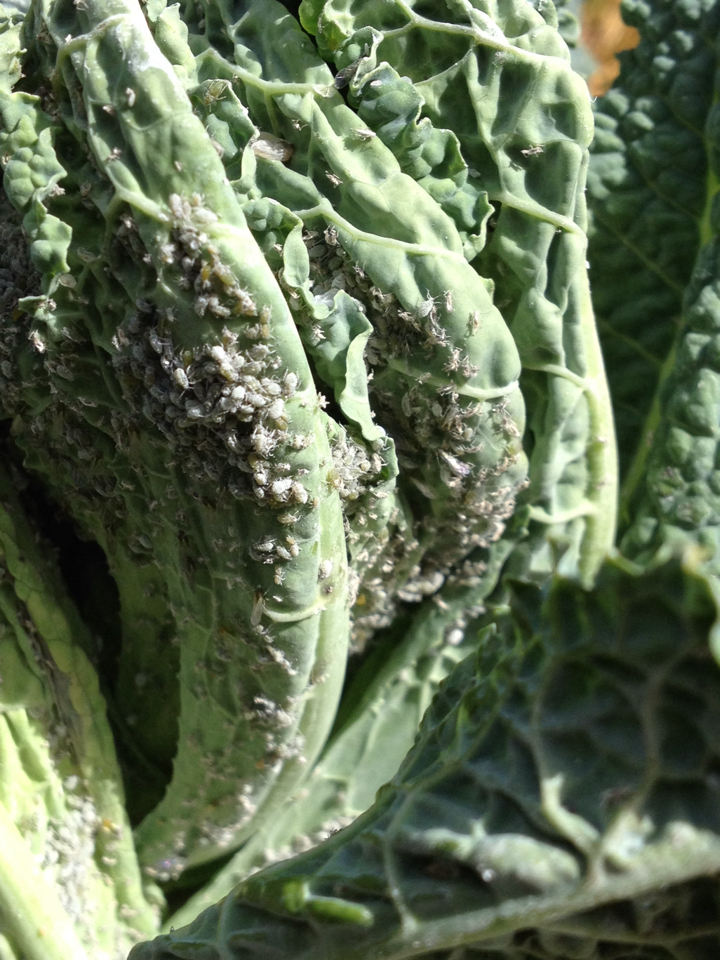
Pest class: cabbage_aphid